History of life

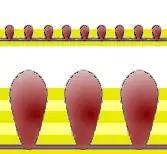
"Horodyskia" may have been an early metazoan, or a colonial foraminiferan. It apparently re-arranged itself into fewer but larger main masses as the sediment grew deeper round its base.

The Red Queen hypothesis suggests that sexual reproduction provides protection against parasites, because it is easier for parasites to evolve means of overcoming the defenses of genetically identical clones than those of sexual species that present moving targets, and there is some experimental evidence for this. However, there is still doubt about whether it would explain the survival of sexual species if multiple similar clone species were present, as one of the clones may survive the attacks of parasites for long enough to out-breed the sexual species. Furthermore, contrary to the expectations of the Red Queen hypothesis, Kathryn A. Hanley et al. found that the prevalence, abundance and mean intensity of mites was significantly higher in sexual geckos than in asexuals sharing the same habitat. In addition, biologist Matthew Parker, after reviewing numerous genetic studies on plant disease resistance, failed to find a single example consistent with the concept that pathogens are the primary selective agent responsible for sexual reproduction in the host.